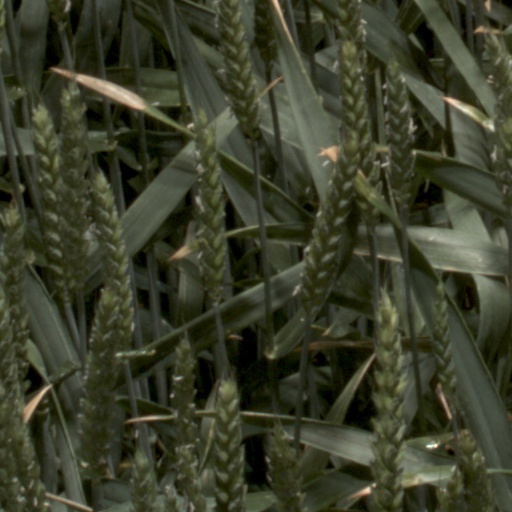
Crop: wheat